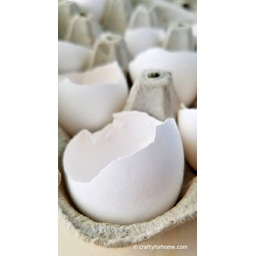
Label: trash